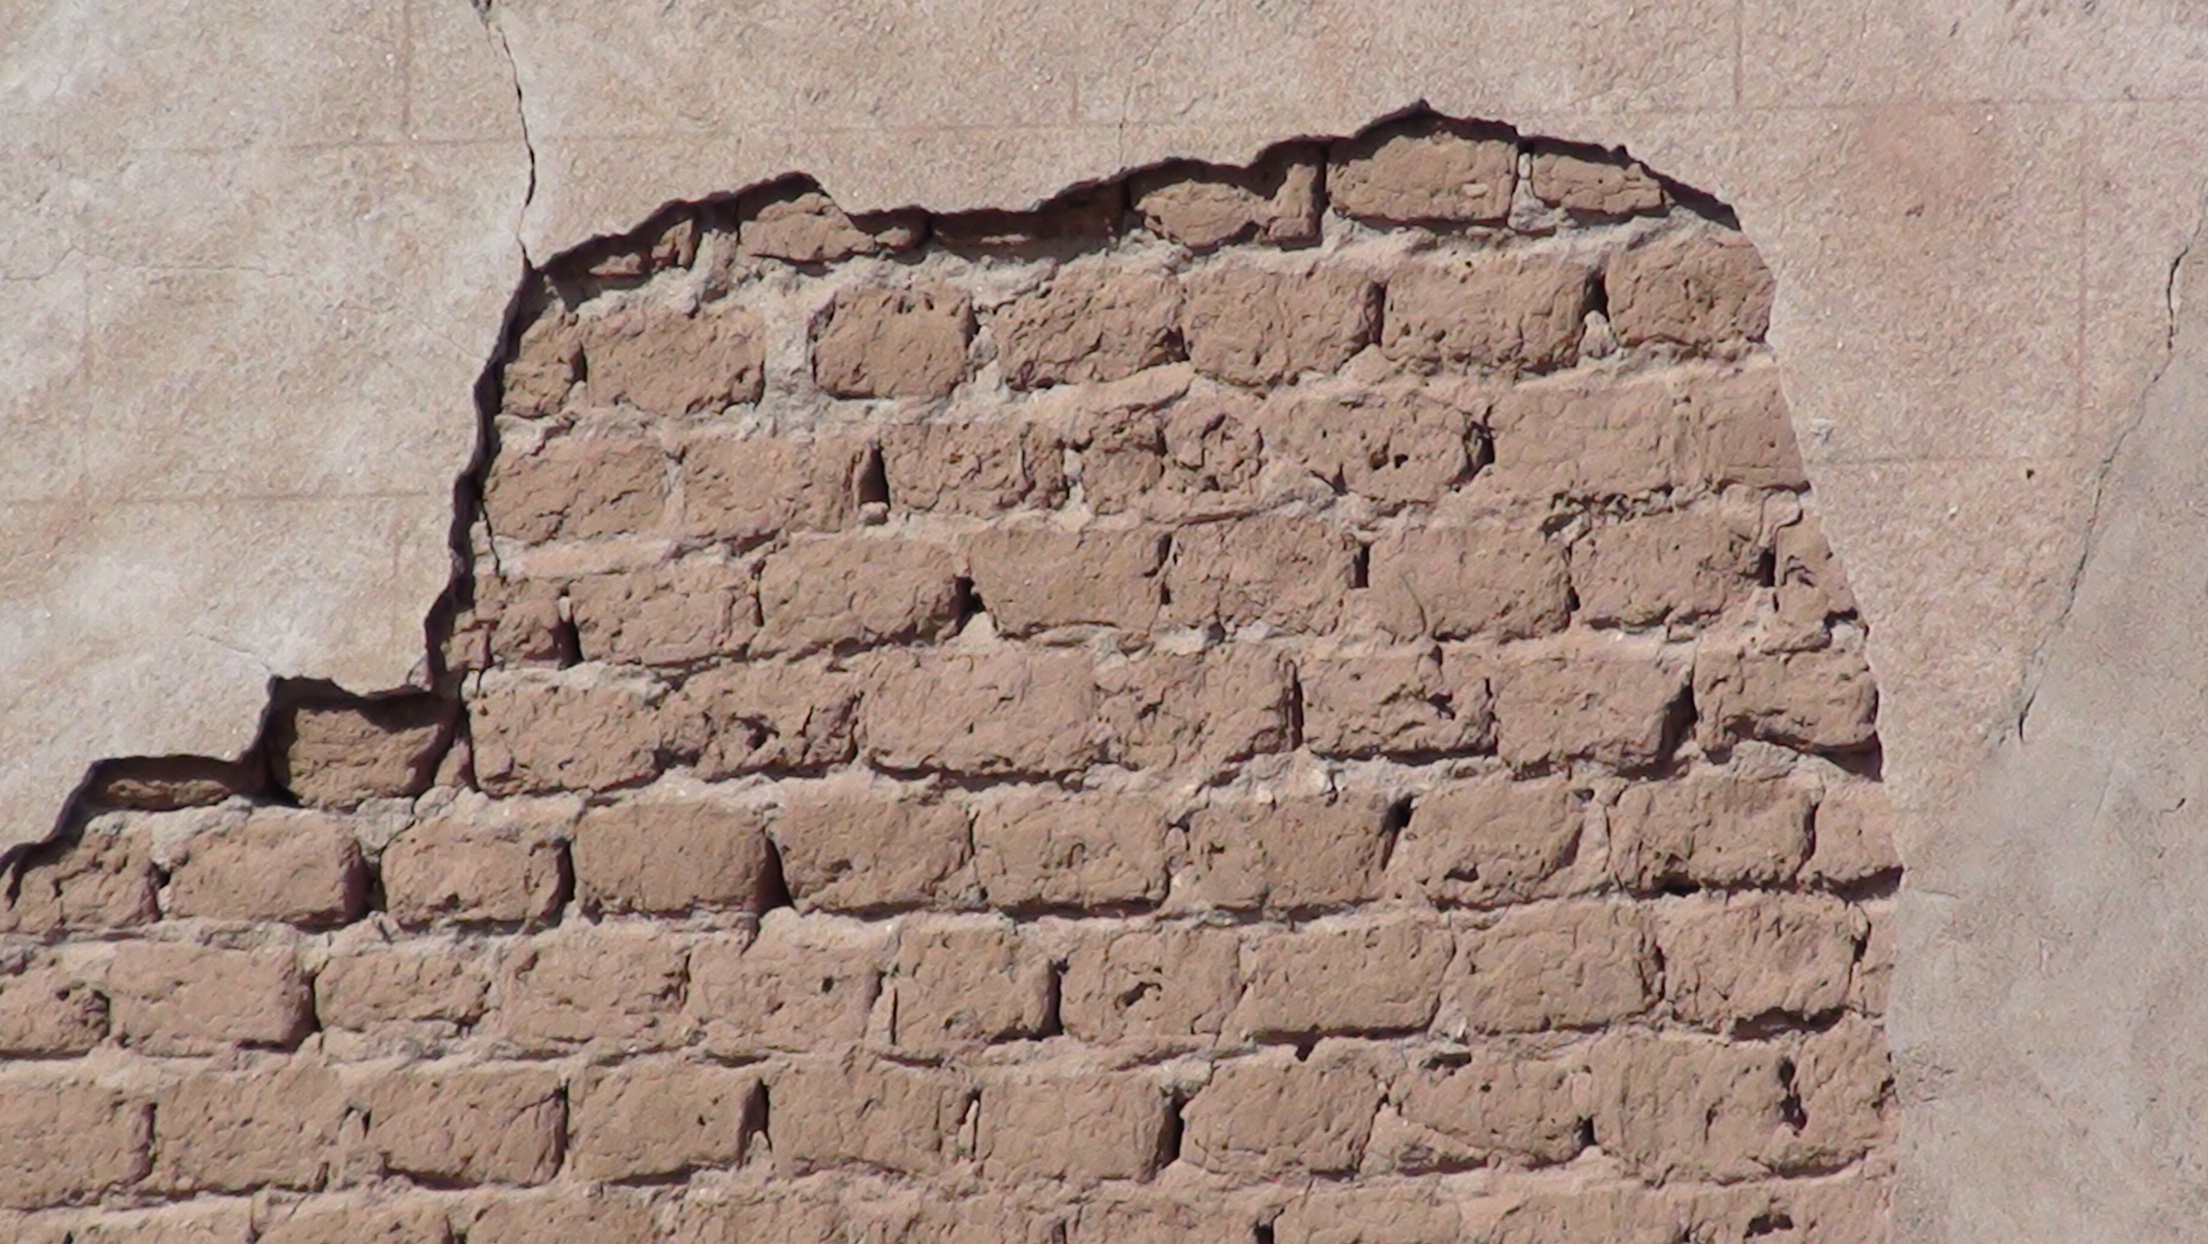
rock, architecture, old, wall, soil, stone wall, decay, historic, brick, material, bricks, damaged, relief, brickwork, plaster, stele, flooring, archaeological site, stone carving, ancient history